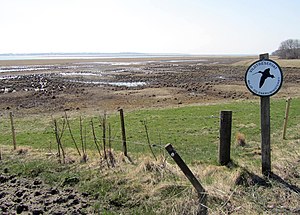
Aggersborggård Vildtreservat
Aggersborggård Vildtreservat ved lavvande, set fra nordøst
Aggersborggård Vildtreservat
Aggersborggård Vildtreservat er et ca. 255 ha vildtreservat der ligger ved Limfjorden vest for Aggersund og omfatter kystnære landarealer ved Aggersborggård, øer og holme som Borreholm, Digeløre Holm, Langholm og Sønderslette og vandarealerne omkring. Af de ca. 255 ha, er ca. 128 ha søterritorium og ca. 127 ha landareal. Aggersborggård Vildreservat blev oprettet i 1975, og i reservatområdet er der forbud mod jagt på vandfugle, og forbud mod færdsel på landarealerne. Reservater er en del af Natura 2000-område nr. 16 Løgstør Bredning, Vejlerne og Bulbjerg, og er både EU-habitatområde, Fuglebeskyttelsesområde og Ramsarområde.